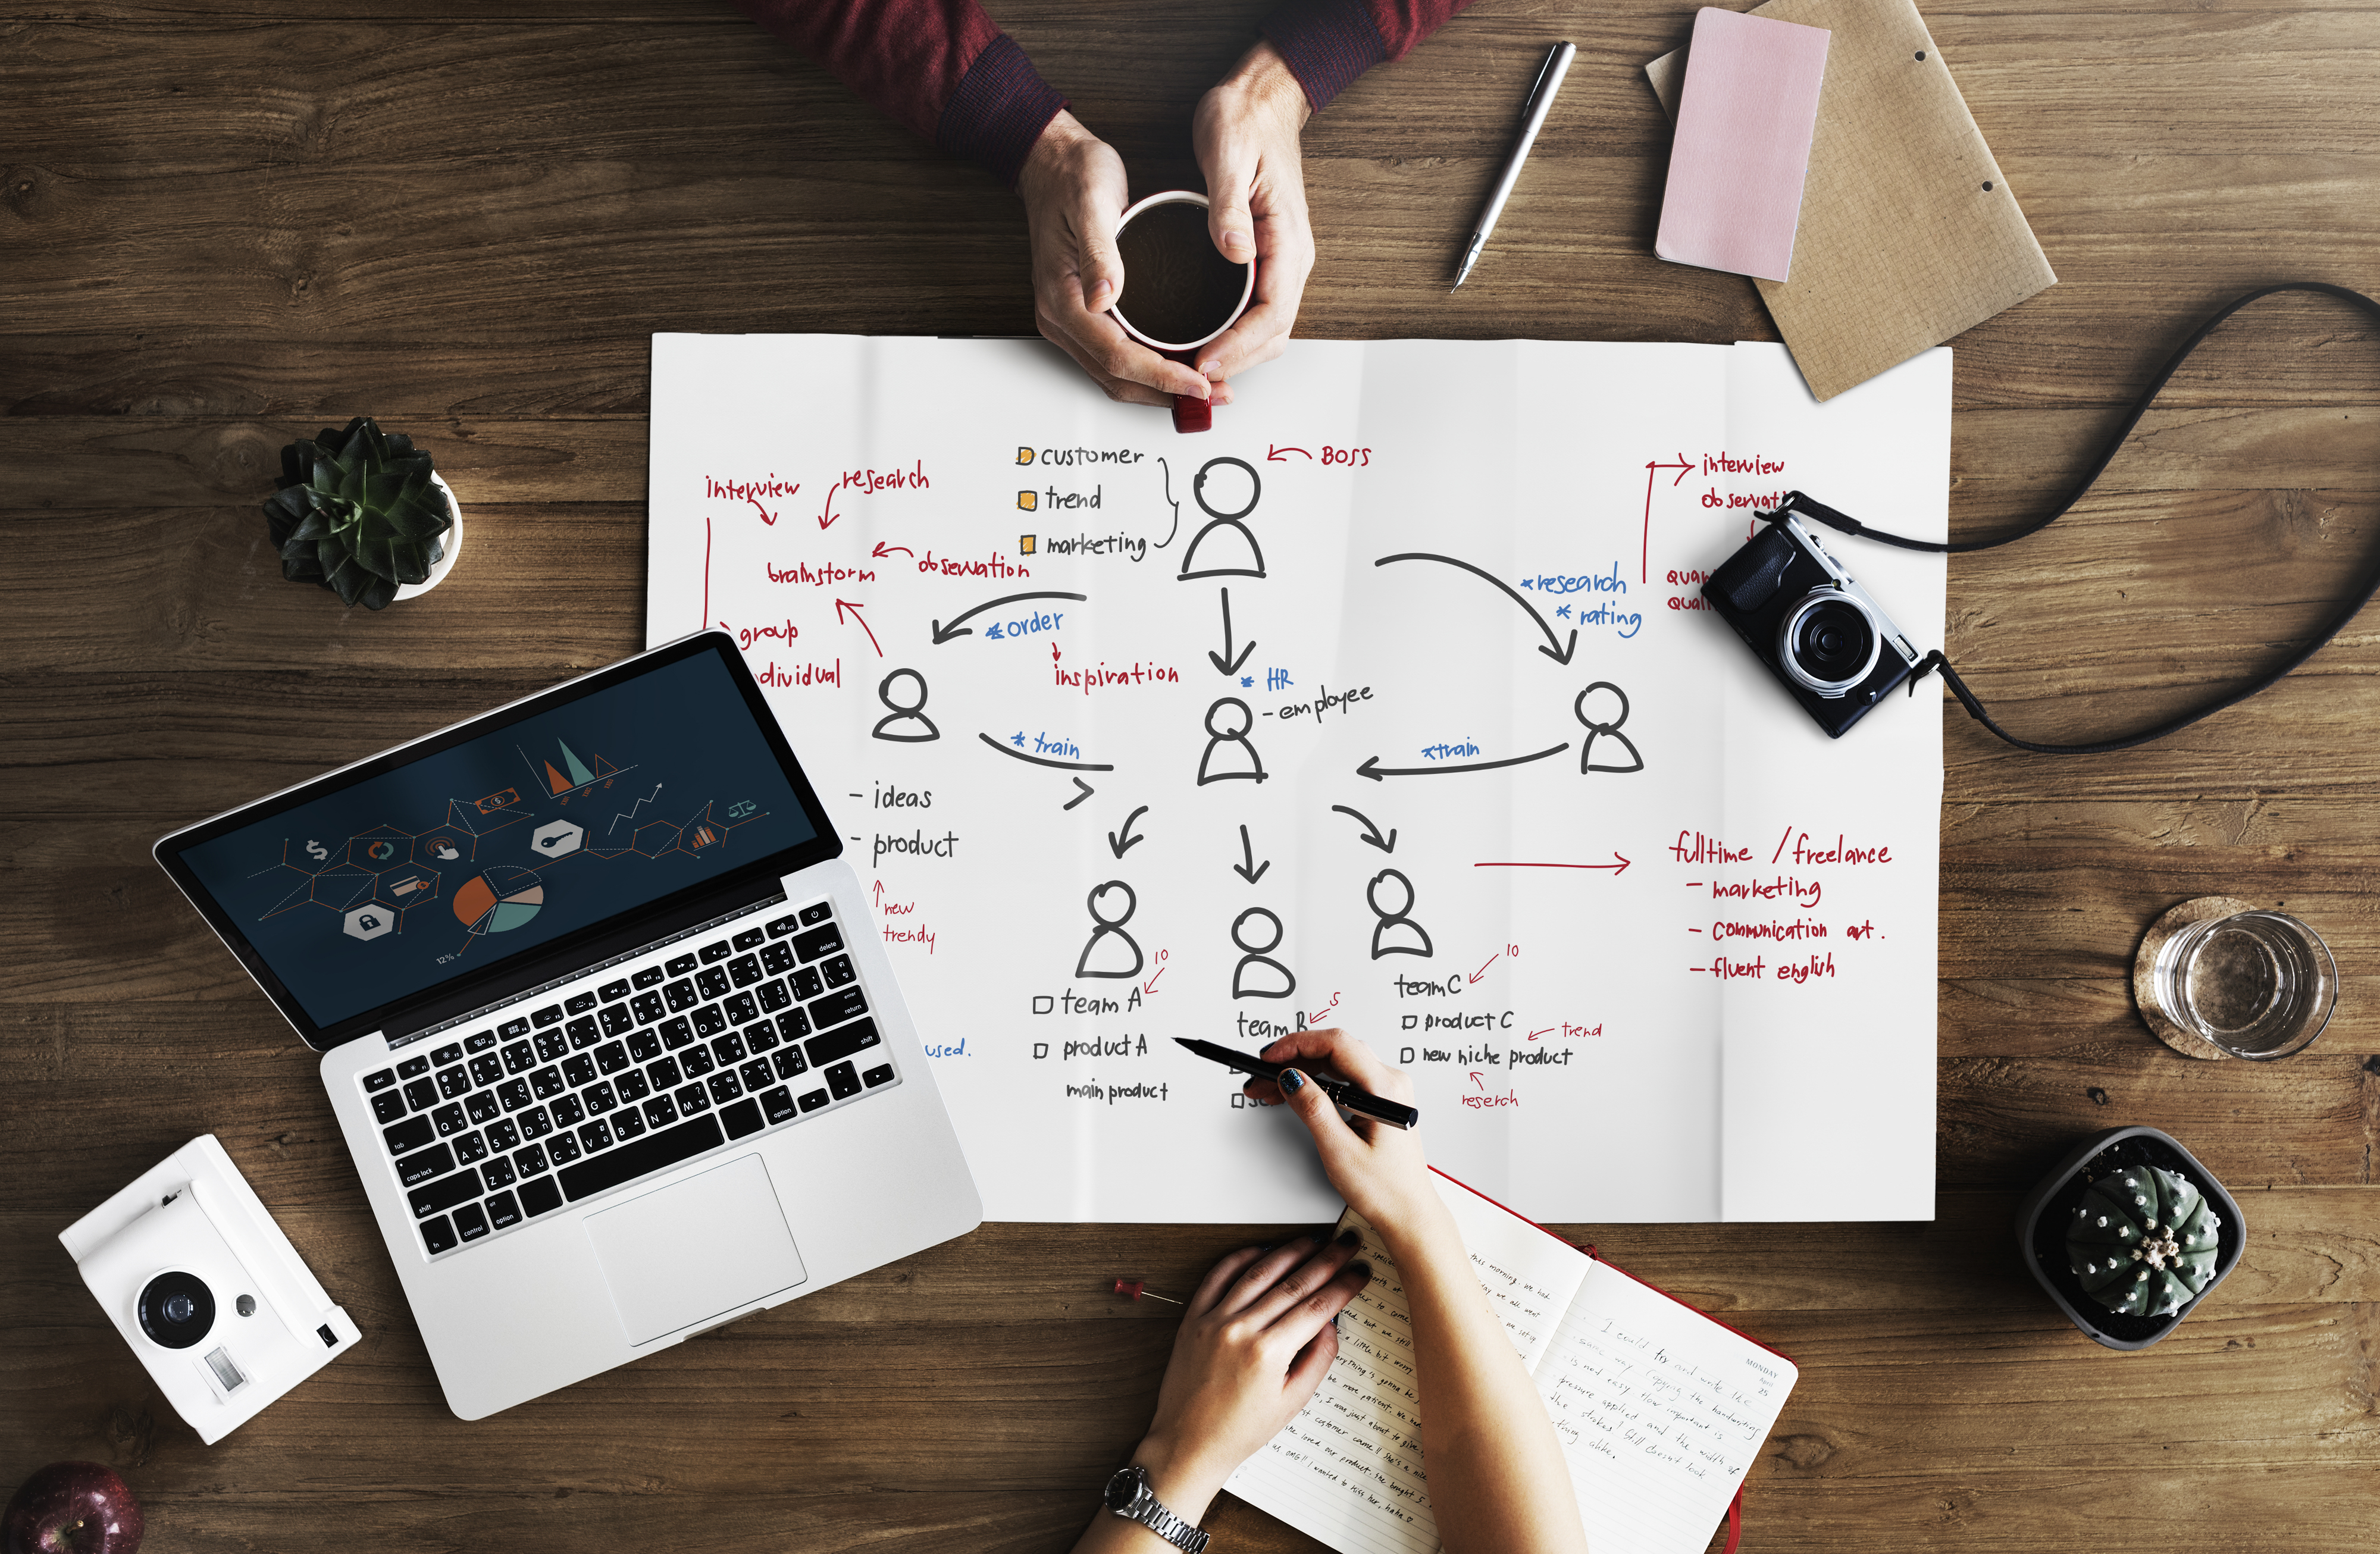
aerial view, destination, direction, journey, laptop, lying, map, place, top view, travel, trip, wooden table, font, audio equipment, communication, brand